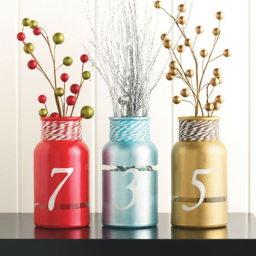
get ready for the holidays by painting these numbered glass bottles .